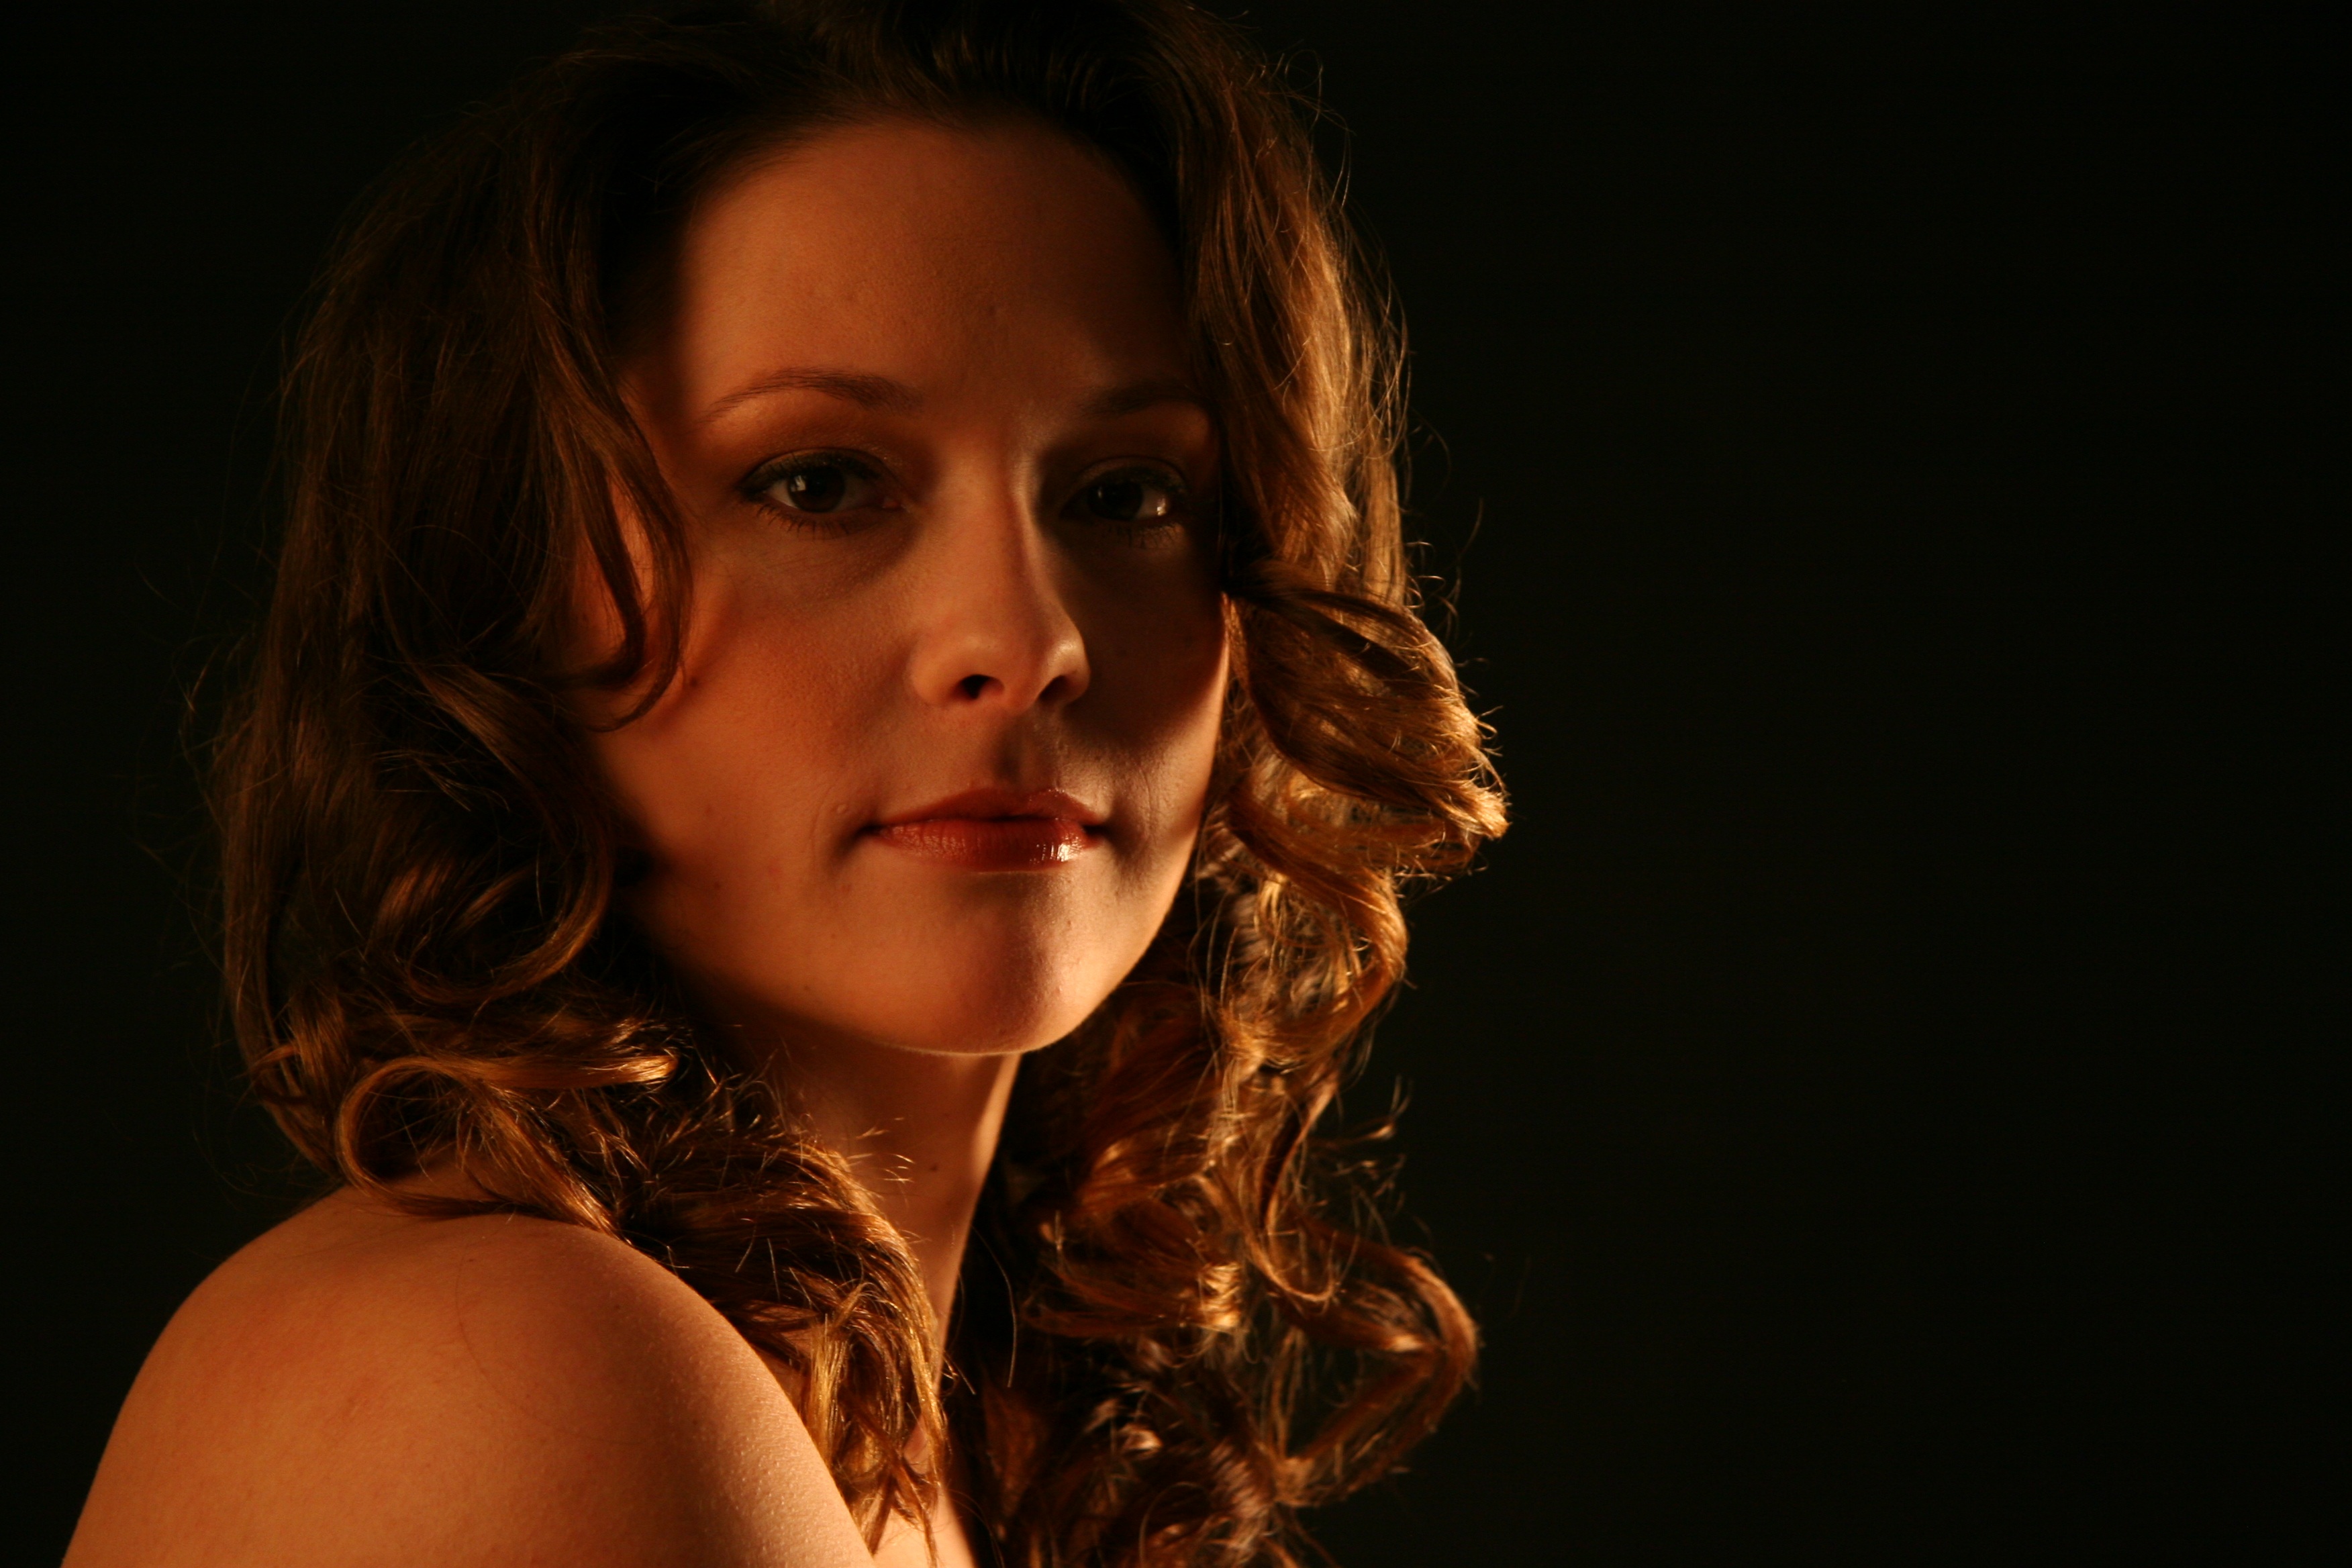
person, girl, woman, hair, photography, singer, portrait, model, young, darkness, fashion, lady, hairstyle, singing, beauty, pretty, photo shoot, joy of life, brown hair, portrait photography, art model